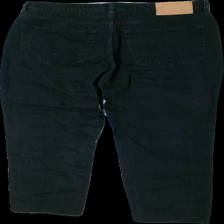
View: back
Type: Jeans
Category: Ladies
Brand: H&M
Brand text on label: Divided
Colors: Black
Material: 100% cotton
Cut: Regular
Size: 46
Season: All
Trend: Denim
Price range: <50
Recommended usage: Recycle
Description: Black jeans
Comment: Washed out